Alabastron

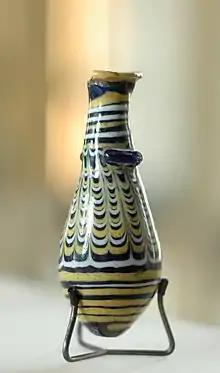
Greek glass alabastron, probably made in Italy in 1st/2nd century BC, and now part of the Campana Collection of the Musée du Louvre.

An alabastron or alabastrum (plural: "alabastra" or "alabastri" (ἀλάβαστρα or ἀλάβαστα)) is a small tapering or pear-shaped vessel, having no feet, used for holding perfumes or massage oils.